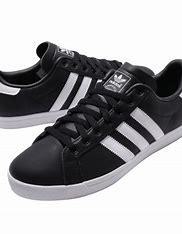
Brand: Adidas
Model: Coast Star